Youth mentoring

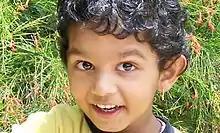
Smiling Indian Boy

Mentoring programs in the south of India have begun to rise in rural settings. Mentoring in India can be found in both a one-to-one setting as well as group settings. Mentor Me India is a specific program within urban India and is a program that executes one-to-one mentoring within the community. These mentorships have a focus on girls for aged 10 to 12 for the pilot phase, providing them female professional mentors. Another mentoring program that is starting in rural India implemented by United States researches as well as Indian community members. The purpose was to help with the impoverished youth who do not have access to the same resources as youth in an urban setting. When creating the program, Indian cultural norms and limited resource access were taken into account. The focus of this mentorship program is to develop leadership, academic achievement, and spiritual development while having a community service portion among the youth. According to The Journal of International Social Work, one-on-one mentorships are not as fitting in rural India as they be elsewhere due to a lack of mentors as well as the desire to building peer relationships.